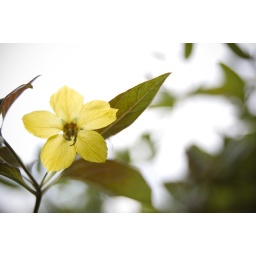
pretty little yellow flower on a bush in karen's garden